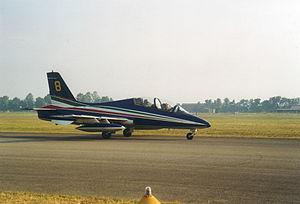
L’Aeronautica Militare est le nom de la force aérienne italienne.